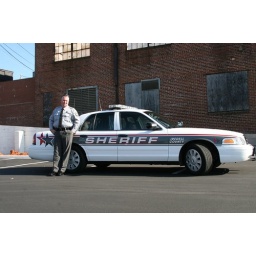
My husband in front of his patrol car by my favorite building downtown